List of birds of Virginia

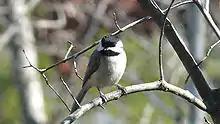
Carolina chickadee

Shrikes are passerine birds known for their habit of catching other birds and small animals and impaling the uneaten portions of their bodies on thorns. A shrike's beak is hooked, like that of a typical bird of prey. Two species have been recorded in Virginia.